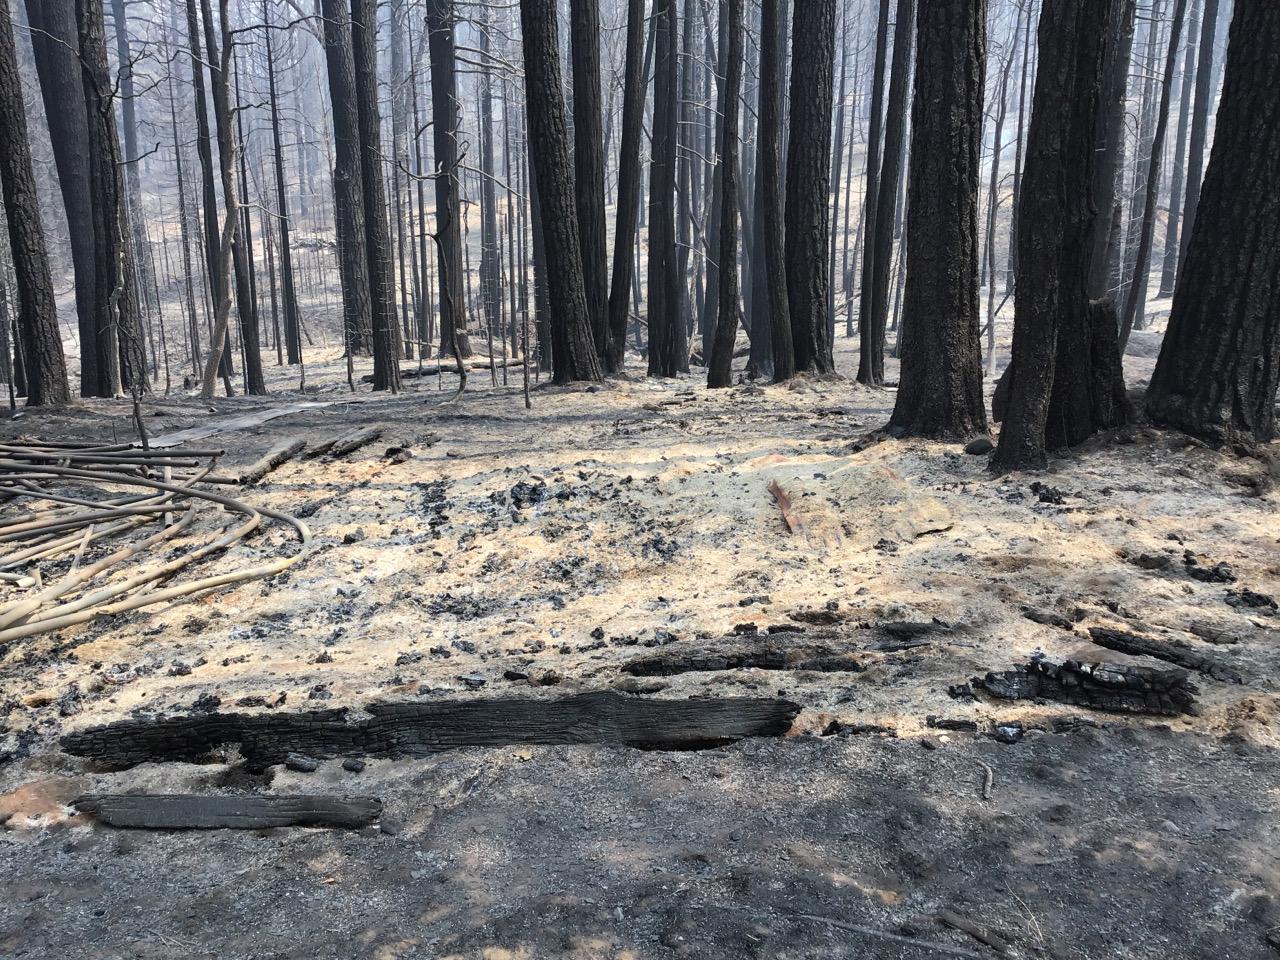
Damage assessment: destroyed